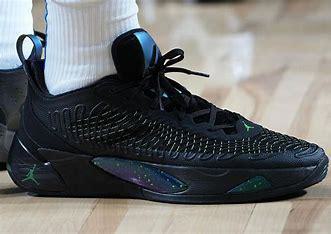
Brand: Jordan
Model: Luka 1